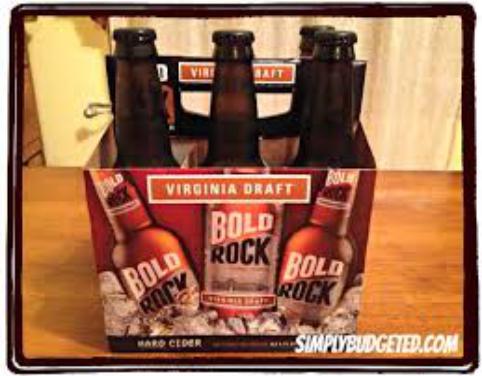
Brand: Bold Rock Hard Cider
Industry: Food